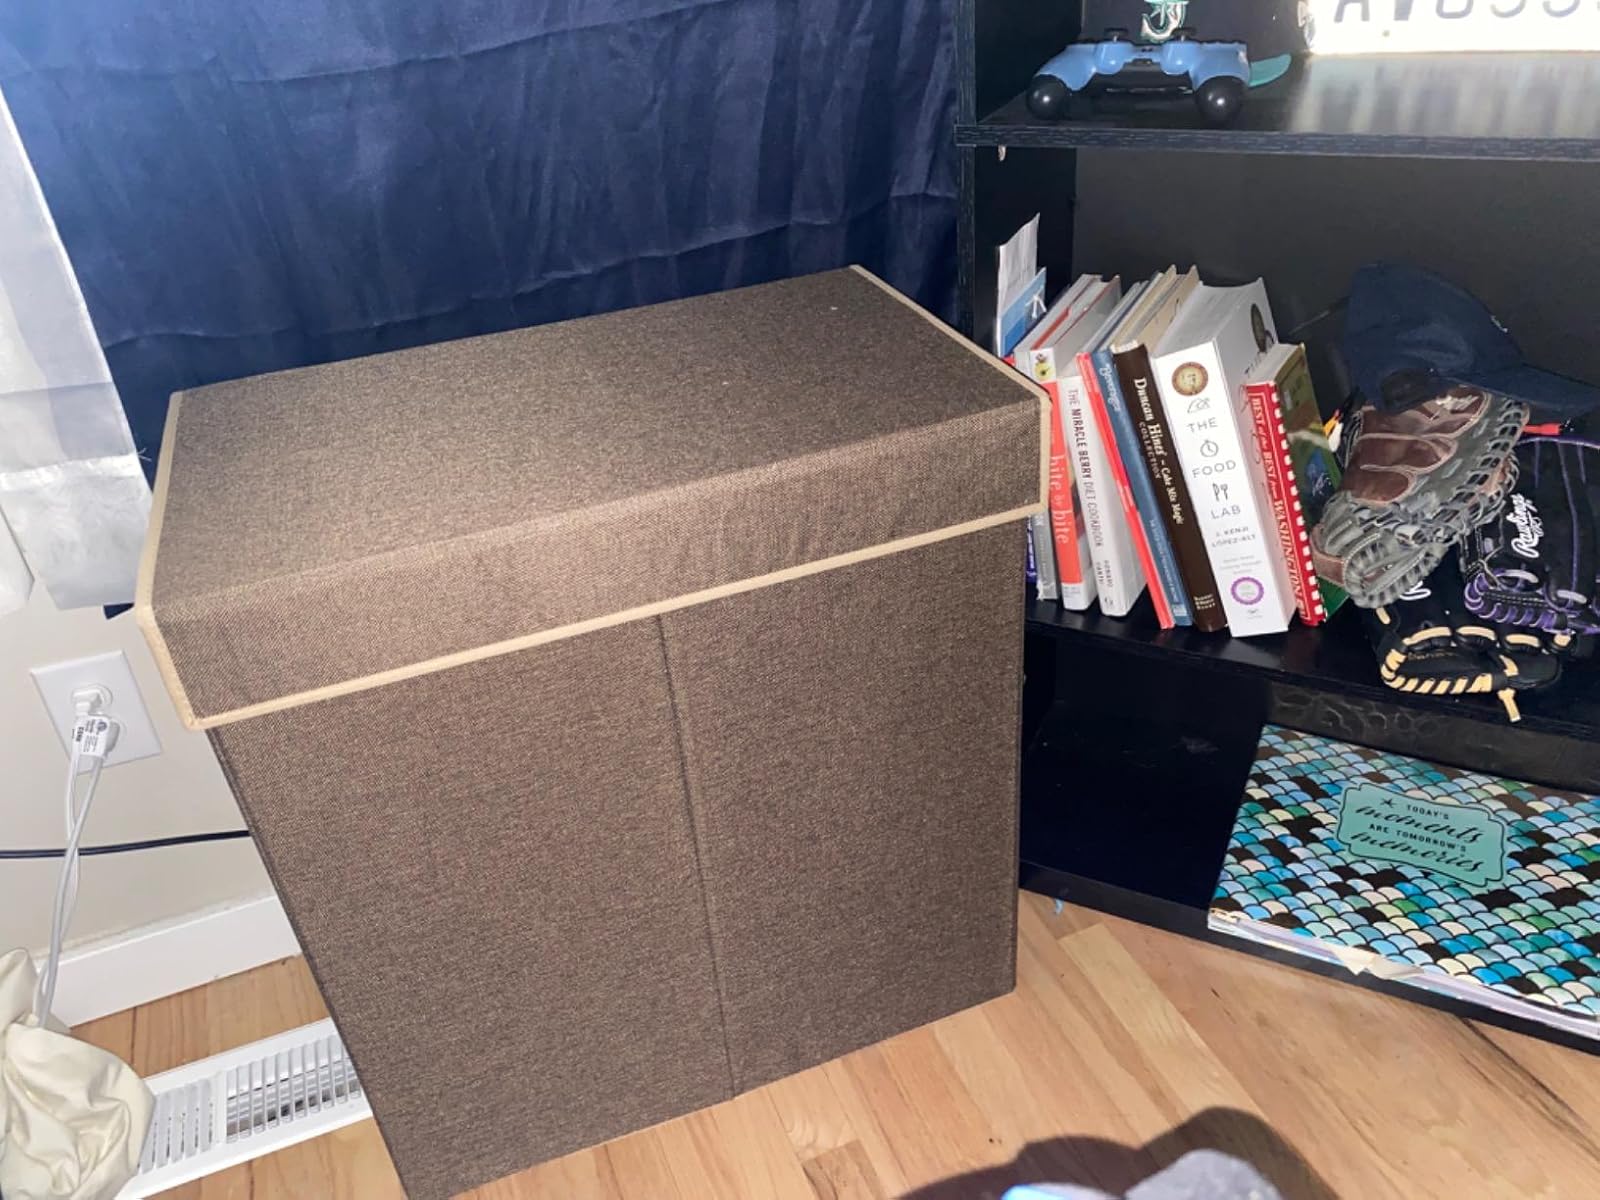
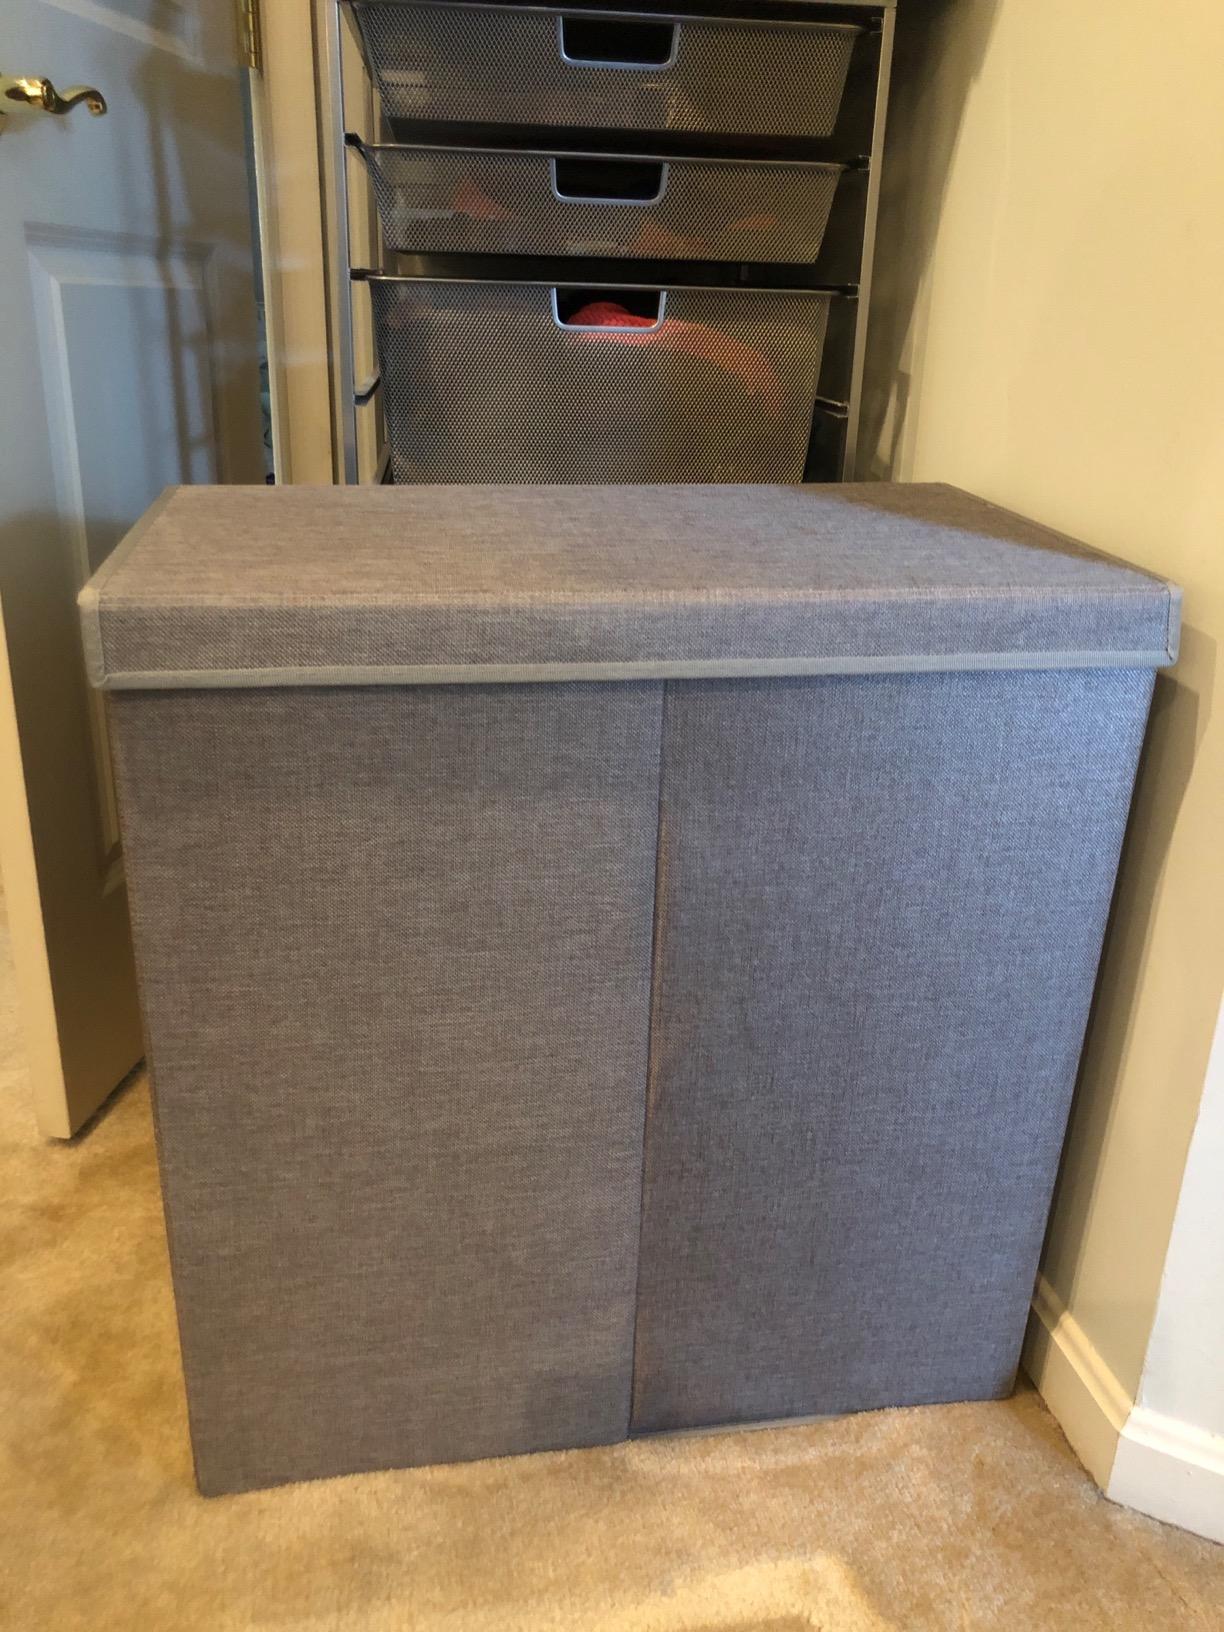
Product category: items_hamper
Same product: no